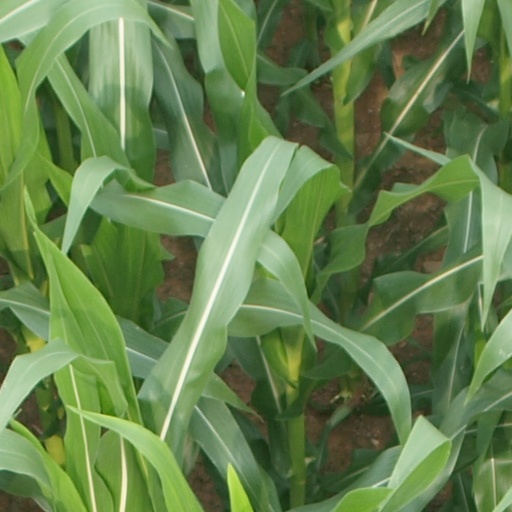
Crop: maize; corn